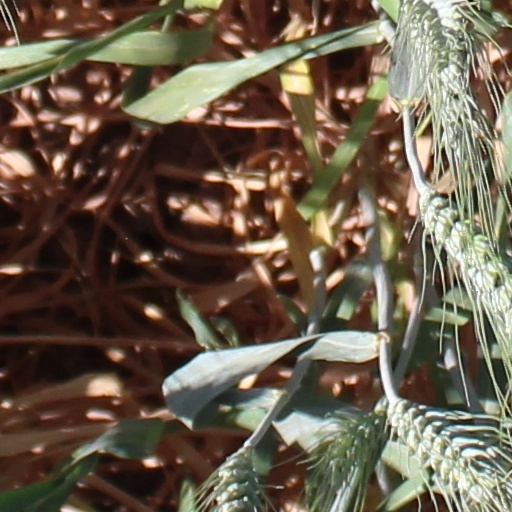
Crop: wheat